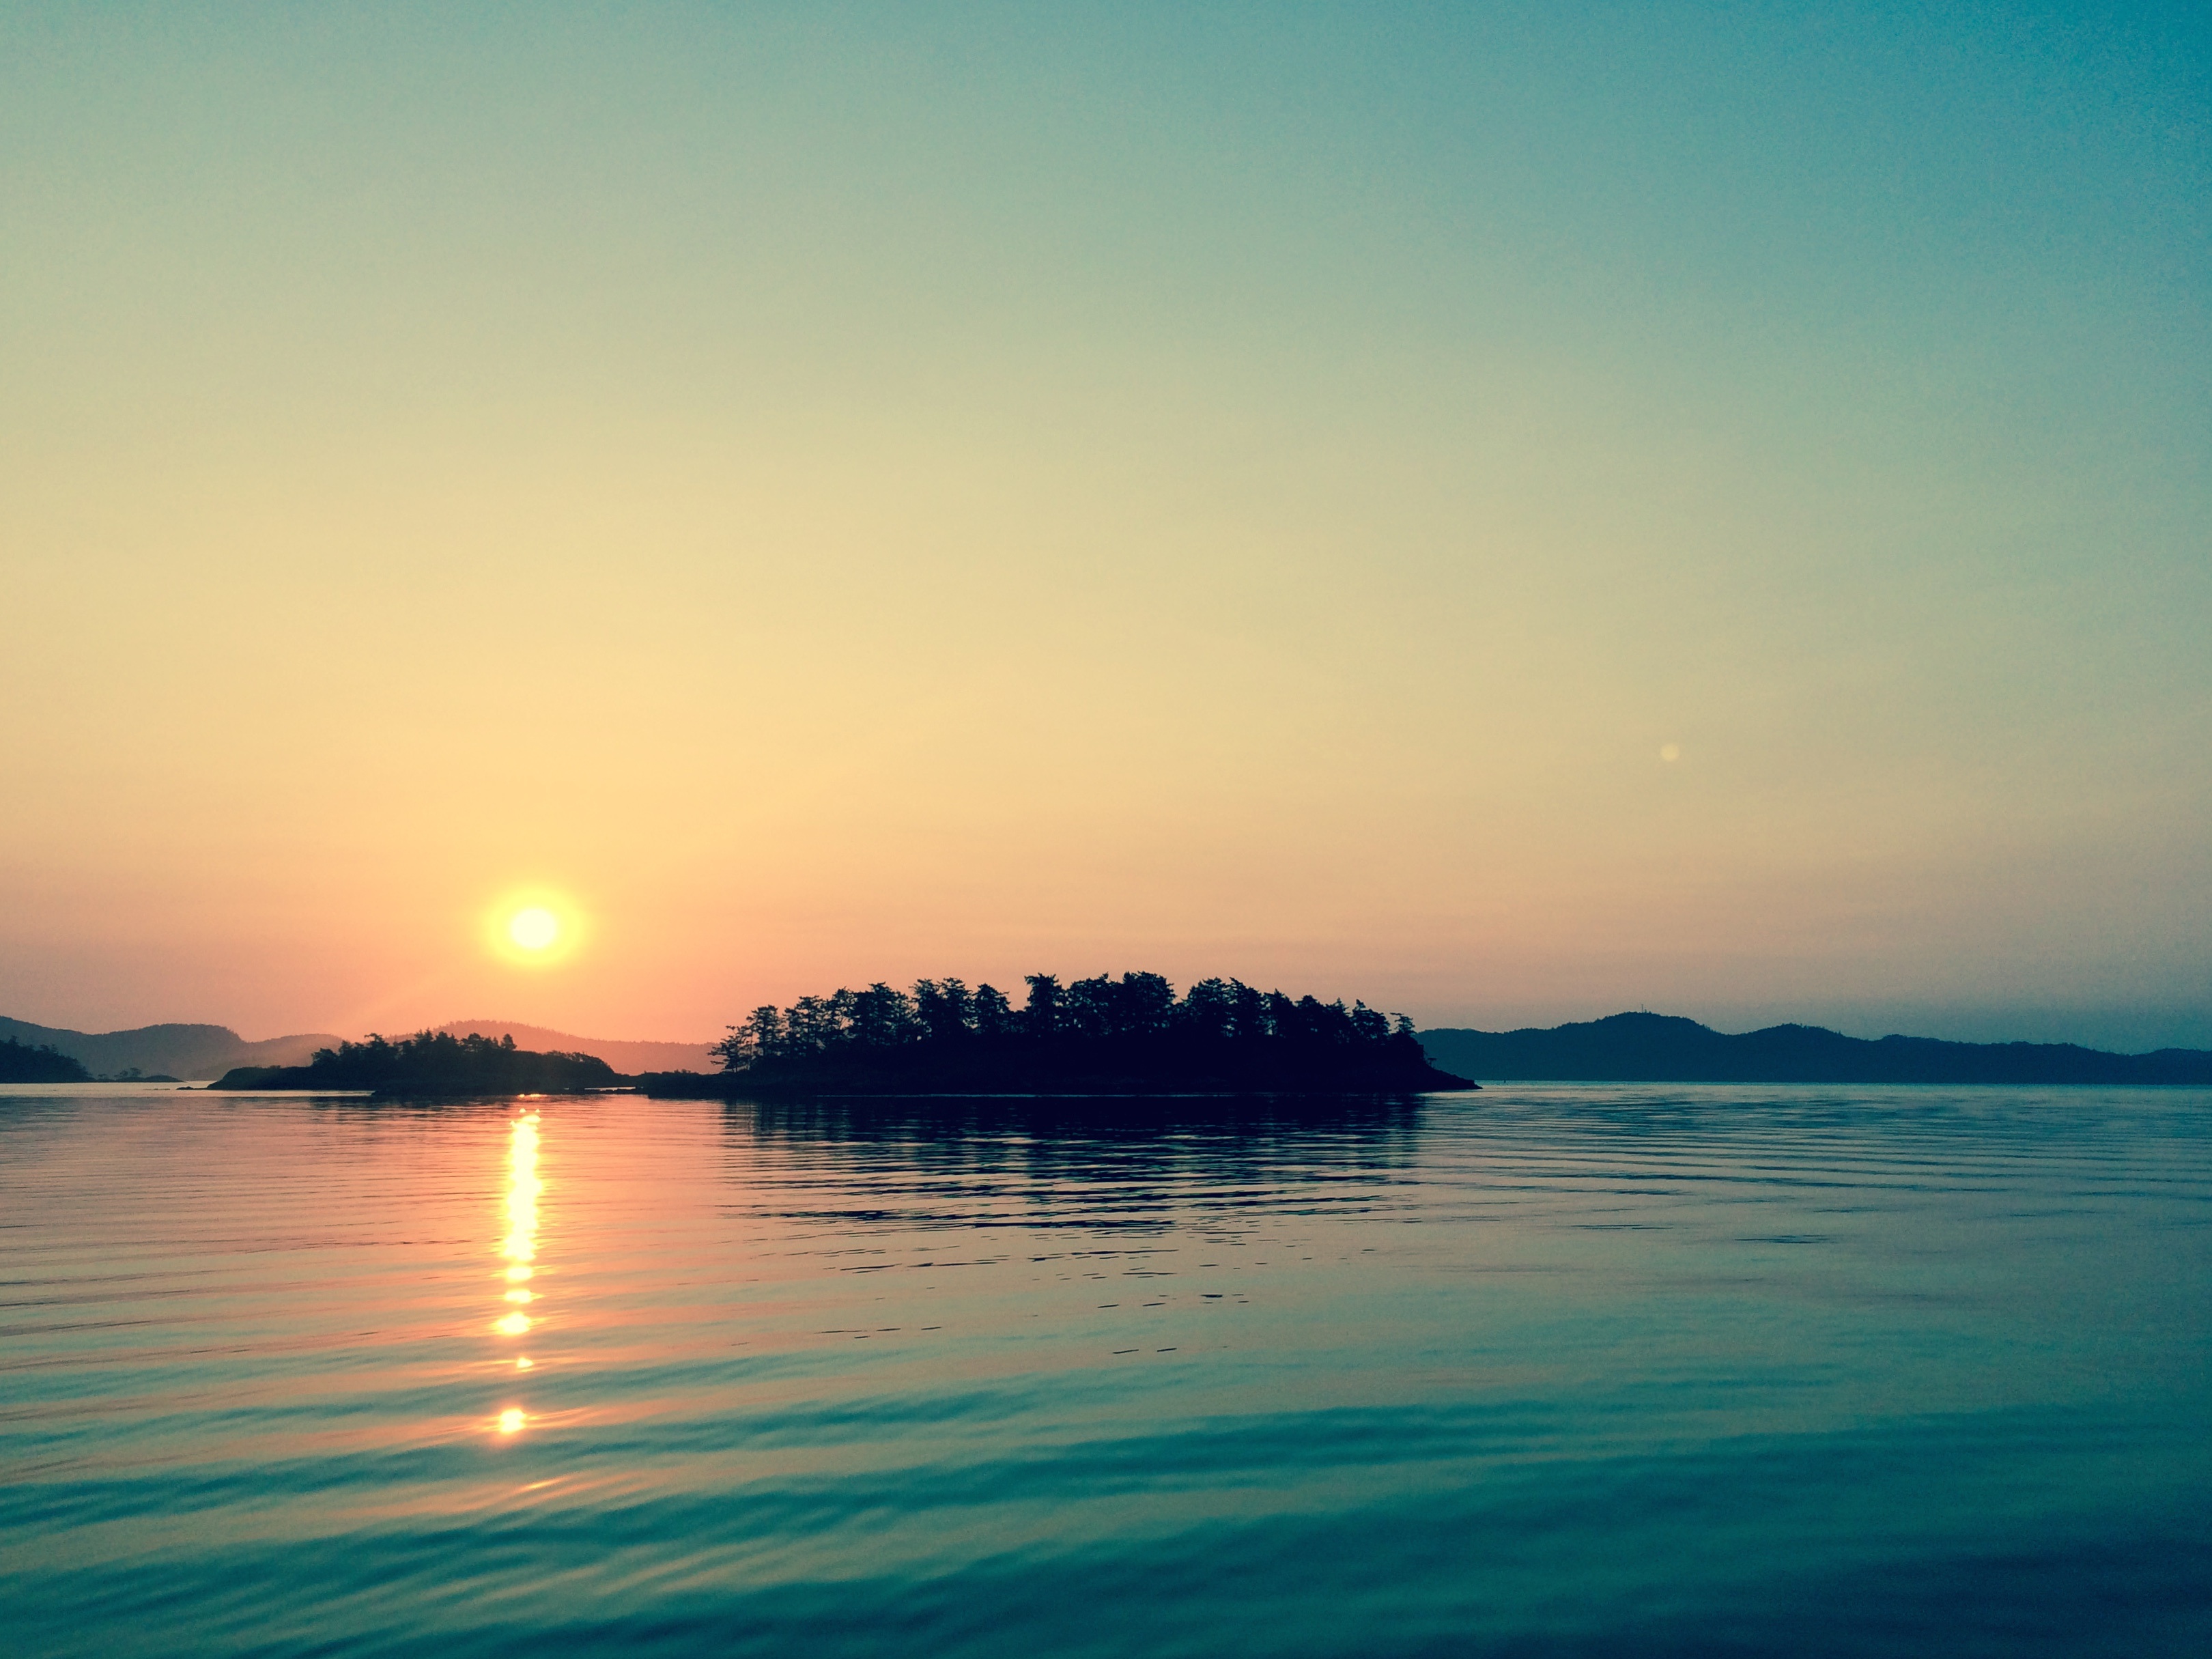
beach, sea, coast, water, ocean, horizon, cloud, sky, sun, sunrise, sunset, sunlight, morning, wave, lake, dawn, dusk, evening, reflection, bay, island, body of water, afterglow, wind wave